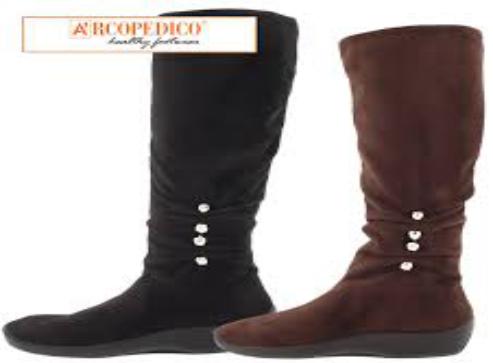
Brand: Arcopedico
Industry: Clothes